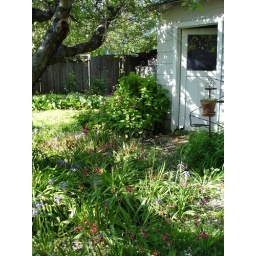
Here you can see some of the branches of the apple tree, the garden shed, and some of the bulb flowers growing around the tree.